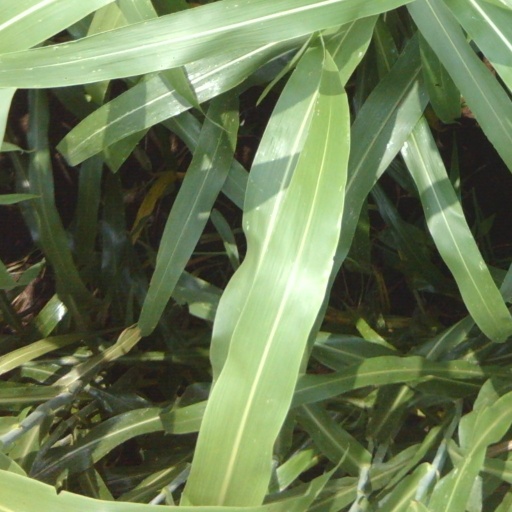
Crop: sorghum